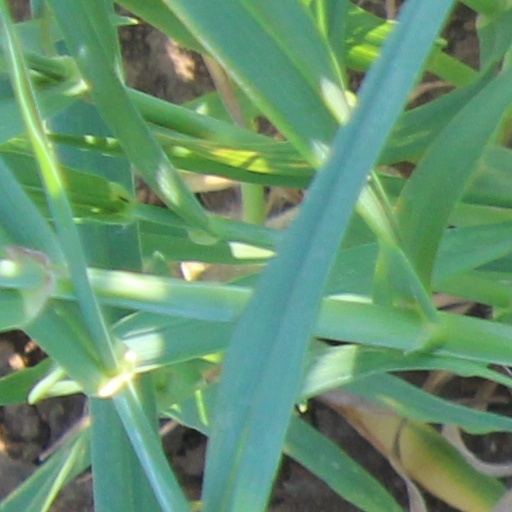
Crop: wheat